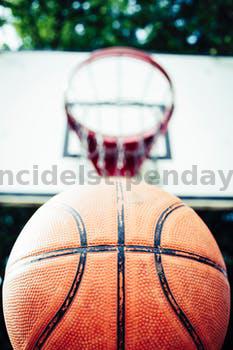
Label: Watermark